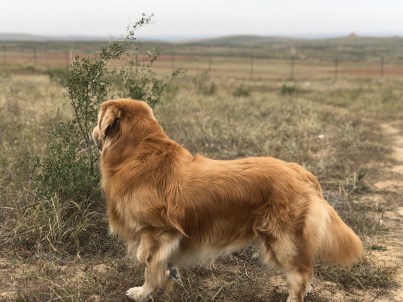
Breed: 5355-n000126-golden_retriever